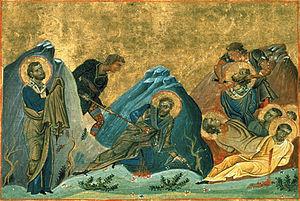
Stachys de Byzance ou le Disciple ou l'Apôtre est le premier évêque de Byzance, de 38 à 54, installé par l'apôtre André, fondateur du siège. Ce saint, compté au nombre des septante disciples, est fêté le 31 octobre.